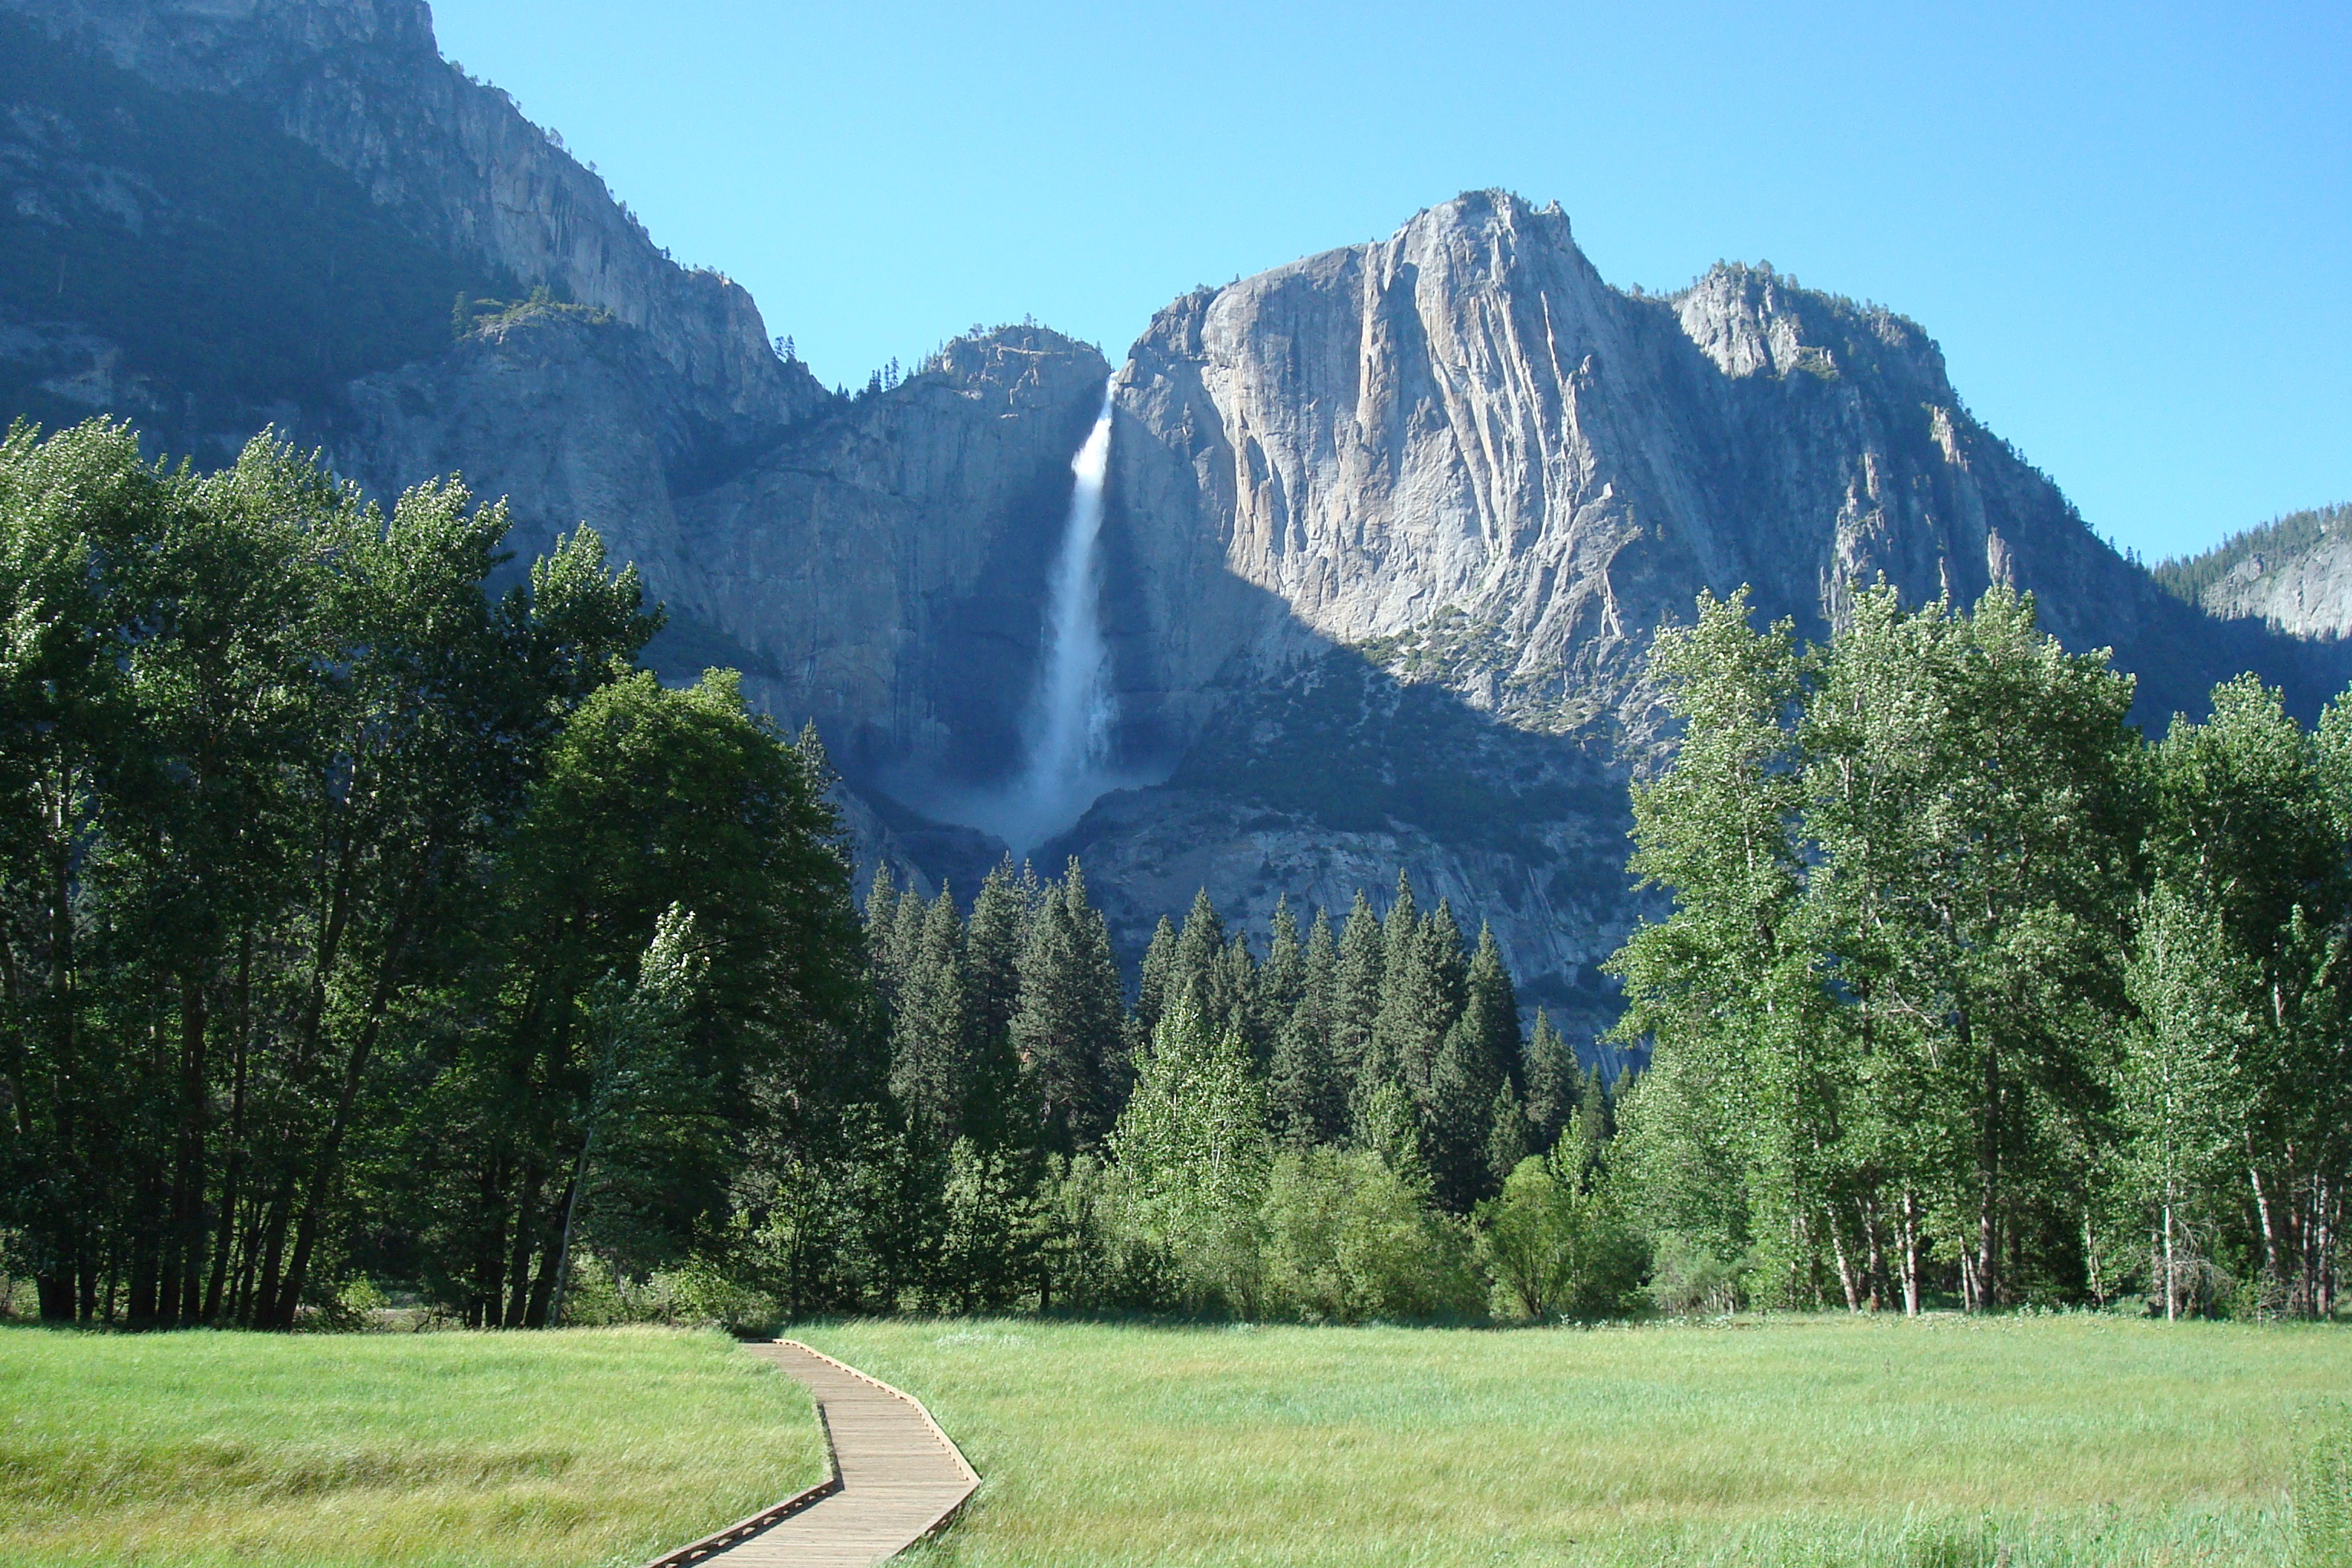
landscape, forest, wilderness, mountain, meadow, floor, valley, mountain range, park, national park, ridge, alps, plateau, ecosystem, landform, yosemite valley, geographical feature, mountainous landforms